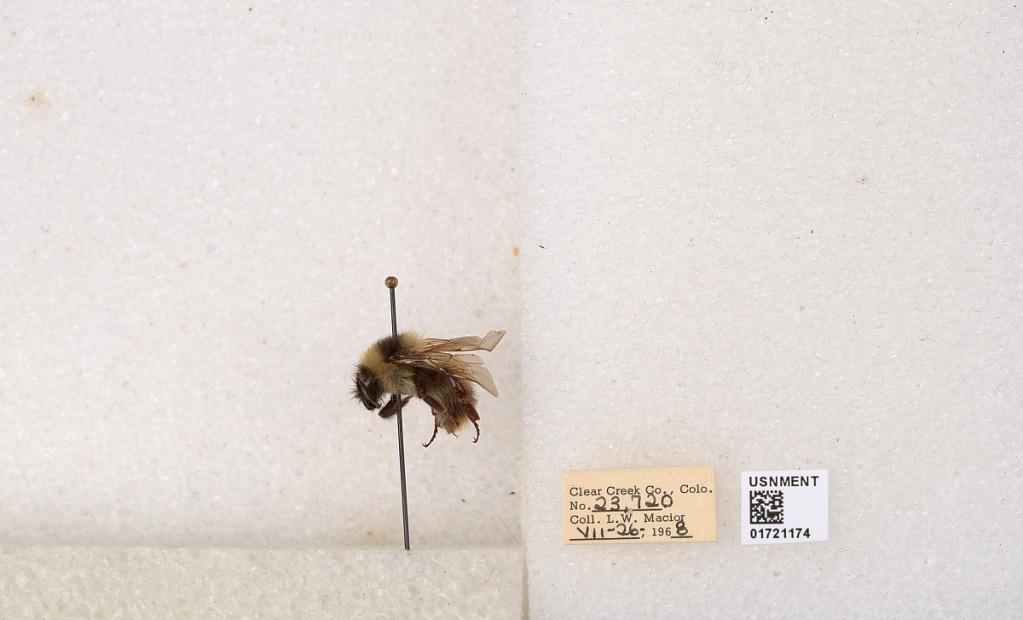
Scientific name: Bombus kirbyellus
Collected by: L. Macior
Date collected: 1968-7-26
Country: United States
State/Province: Colorado
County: Clear Creek
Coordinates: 39.6891, -105.644